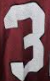
Number: 3